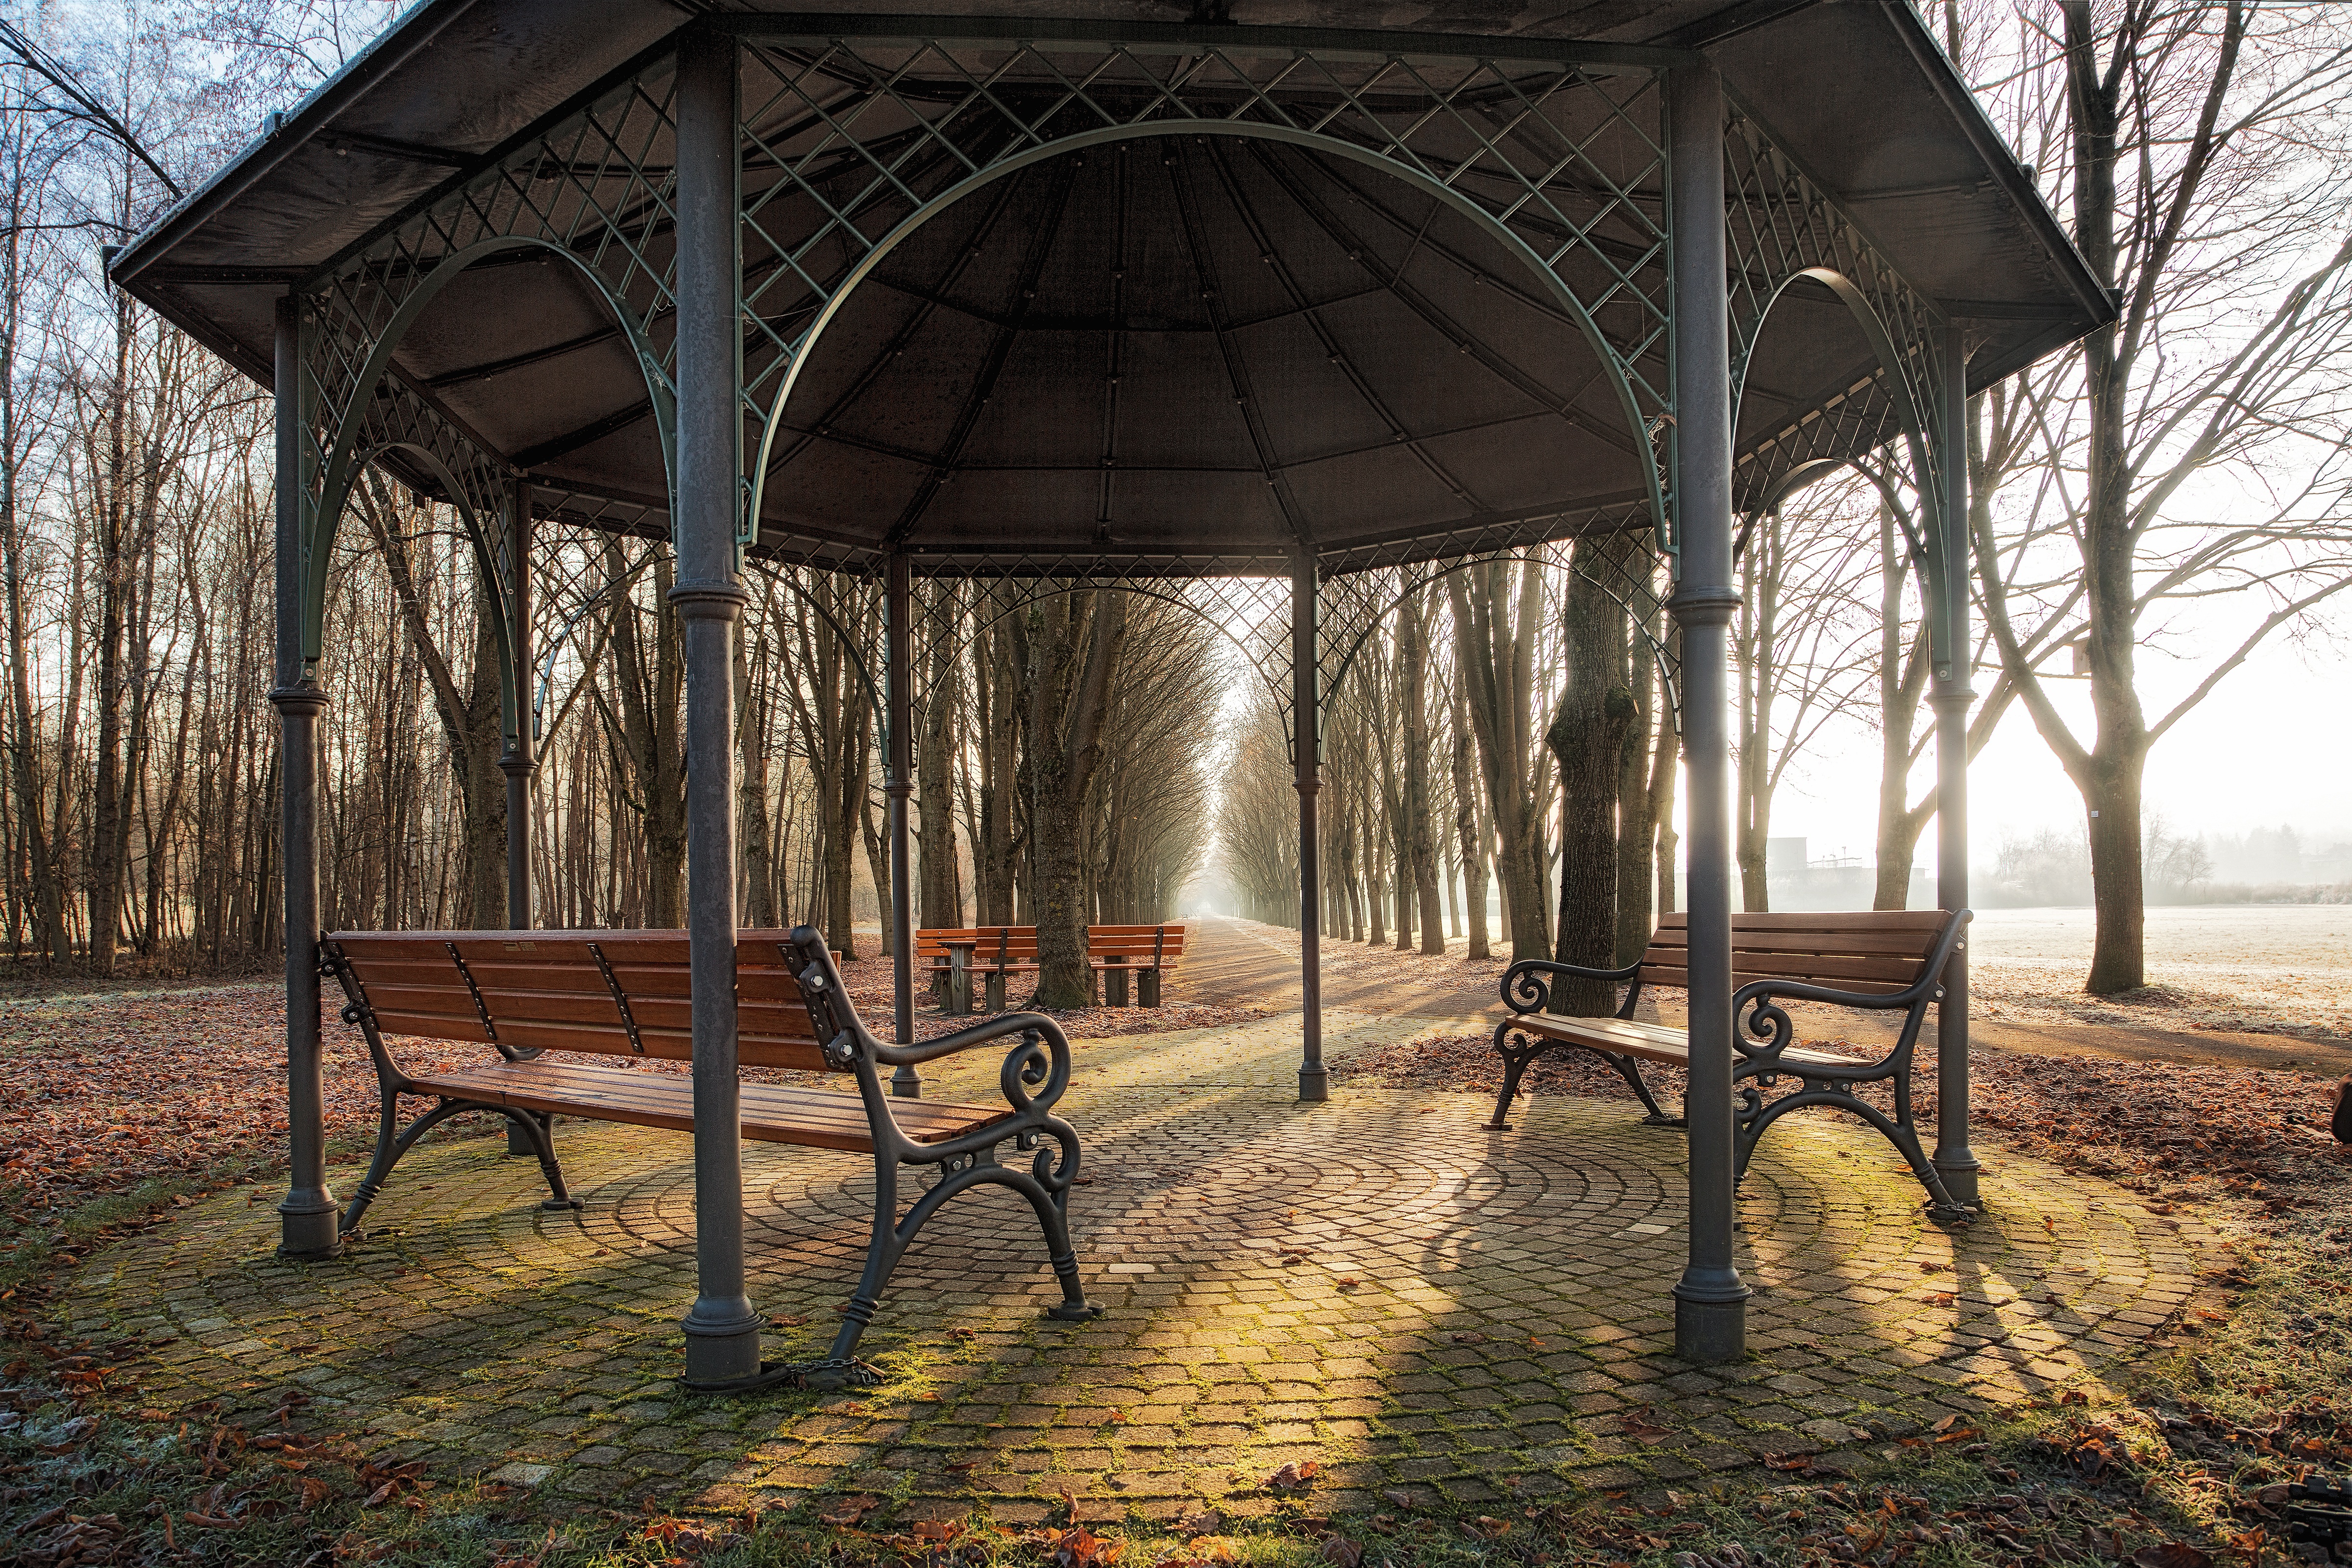
nature, gazebo, rest, tent, park bench, trees, avenue, pavilion, linden, away, outdoor structure, lindenallee, himmelkron, mark earls